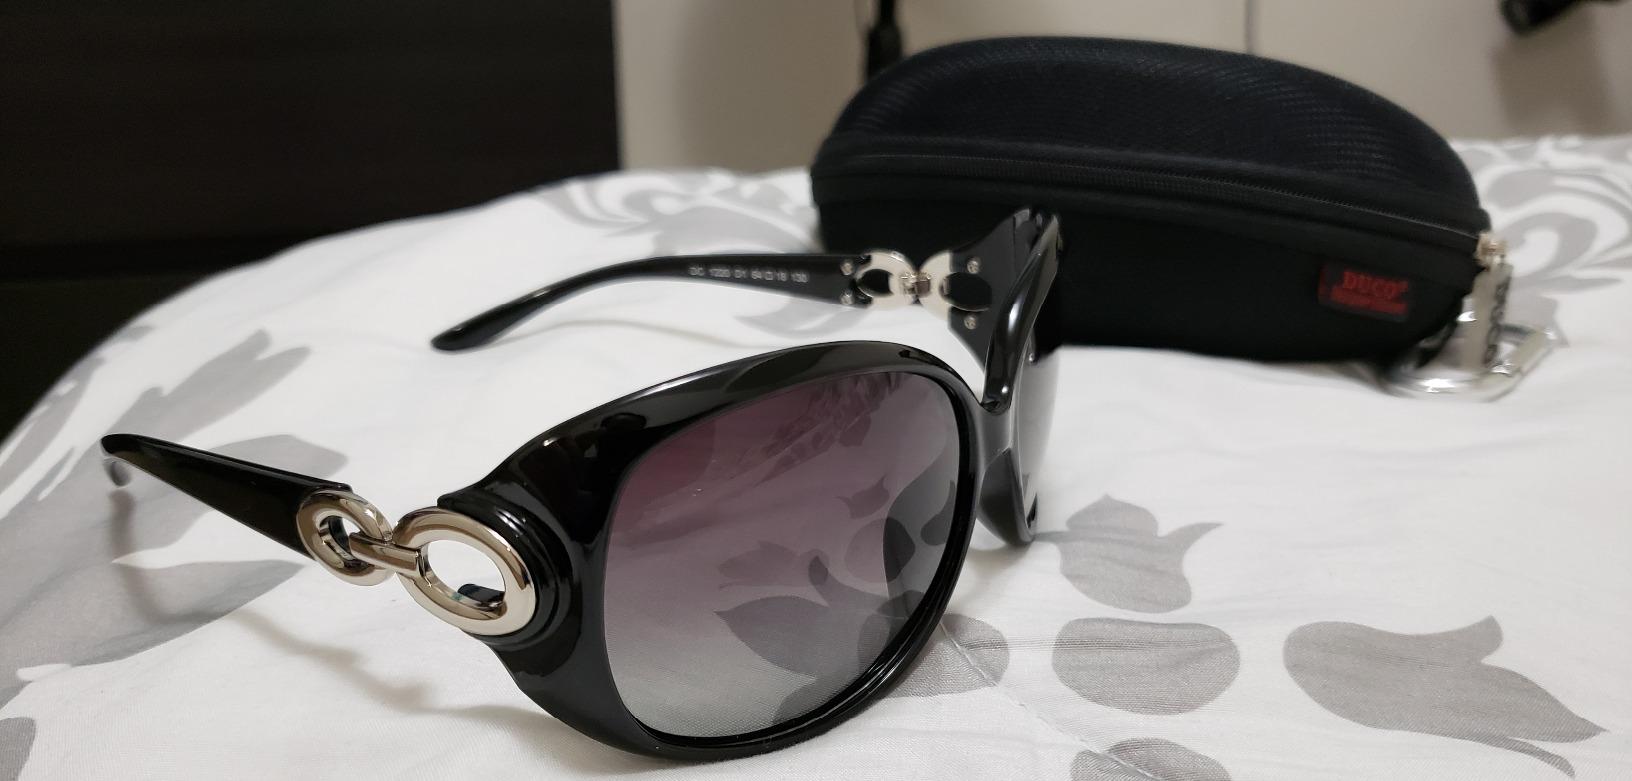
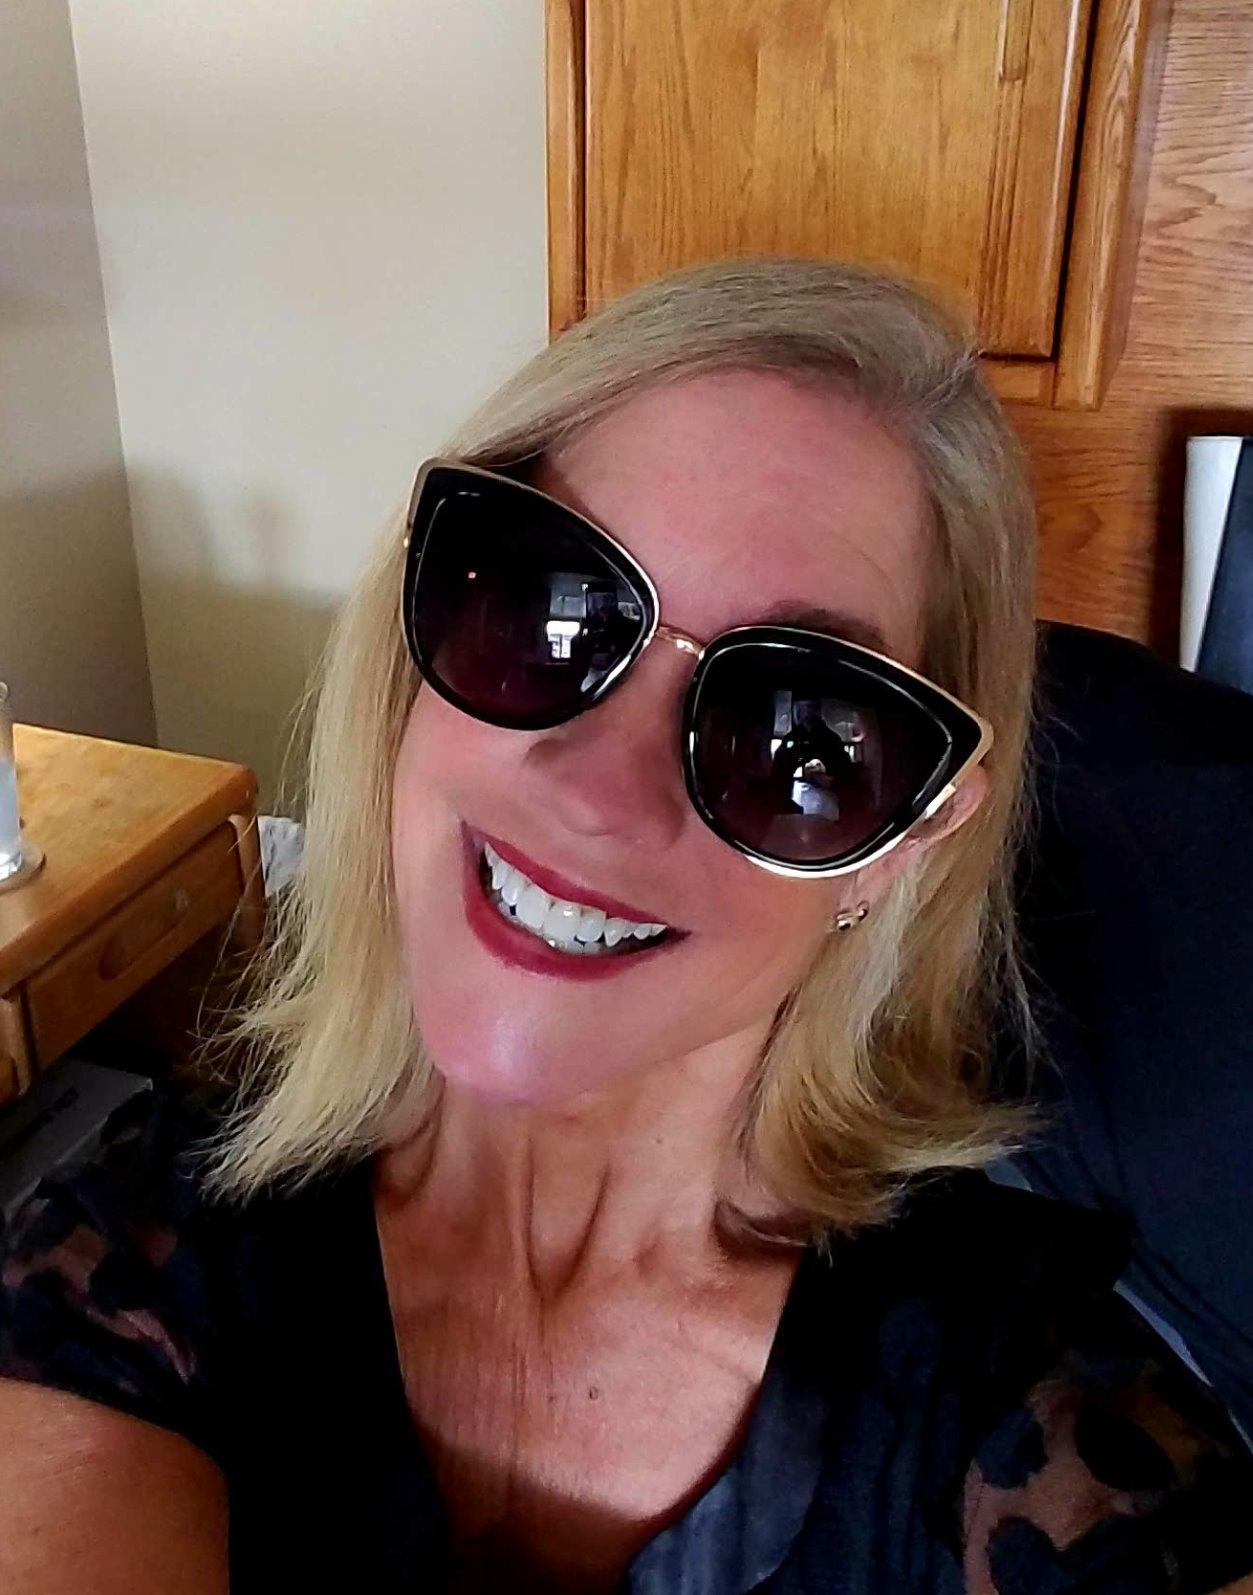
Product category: accessories_sunglasses
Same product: no